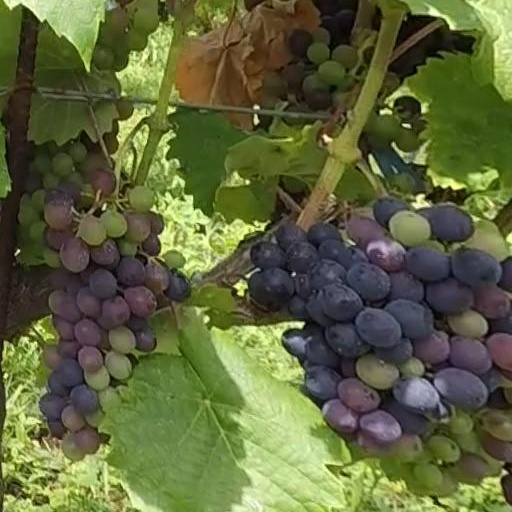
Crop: grape